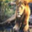
Label: lion